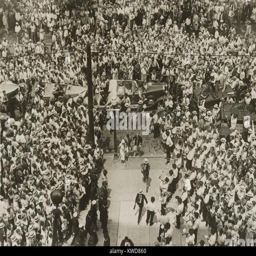
golfer and his wife as they arrive .